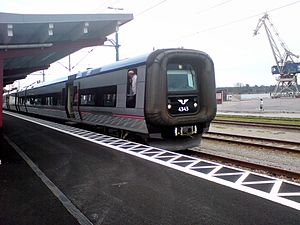
Blekinge kustbana
Øresundstog i Sölvesborg
Blekinge kustbana er en elektricificeret jernbanestrækning, der løber mellem Kristianstad i Skåne län og Karlskrona i Blekinge län i Sverige. Banen er 130 kilometer lang. Passagertrafikken på banen varetages af Blekingetrafiken.